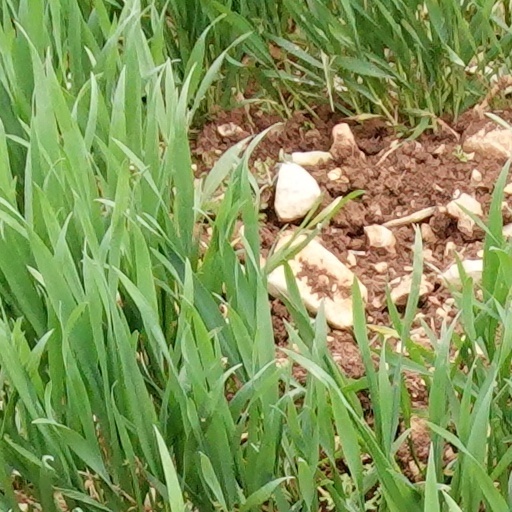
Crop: wheat